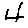
Label: 4